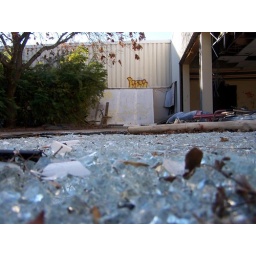
diamond glass covering ground beside path to ramp